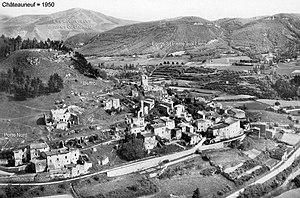
Vue aérienne du village de Châteauneuf de Mazenc en 1950...
Châteauneuf-de-Mazenc est une ancienne commune de la Drôme, renommé La Bégude-de-Mazenc en 1894 lors du changement de chef-lieu. C'est un village médiéval établi à mi-coteau d'une colline.